The Brave Little Toaster

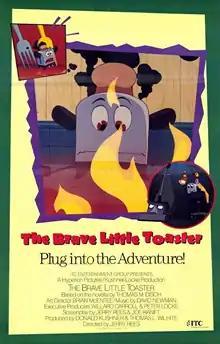
United Kingdom theatrical release poster

The Brave Little Toaster is a 1987 American animated musical fantasy film directed by Jerry Rees. It is based on the 1980 novella of the same name by Thomas M. Disch. The film stars Deanna Oliver, Timothy E. Day, Jon Lovitz, Tim Stack, and Thurl Ravenscroft, with Wayne Kaatz, Colette Savage, Phil Hartman, Joe Ranft, and Jim Jackman in supporting roles. It is set in a world where domestic appliances and other consumer electronics come to life, pretending to be lifeless in the presence of humans. The story focuses on five anthropomorphic household appliances—a toaster, gooseneck lamp, electric blanket, tube radio and upright vacuum cleaner—who go on a quest to search for their owner.